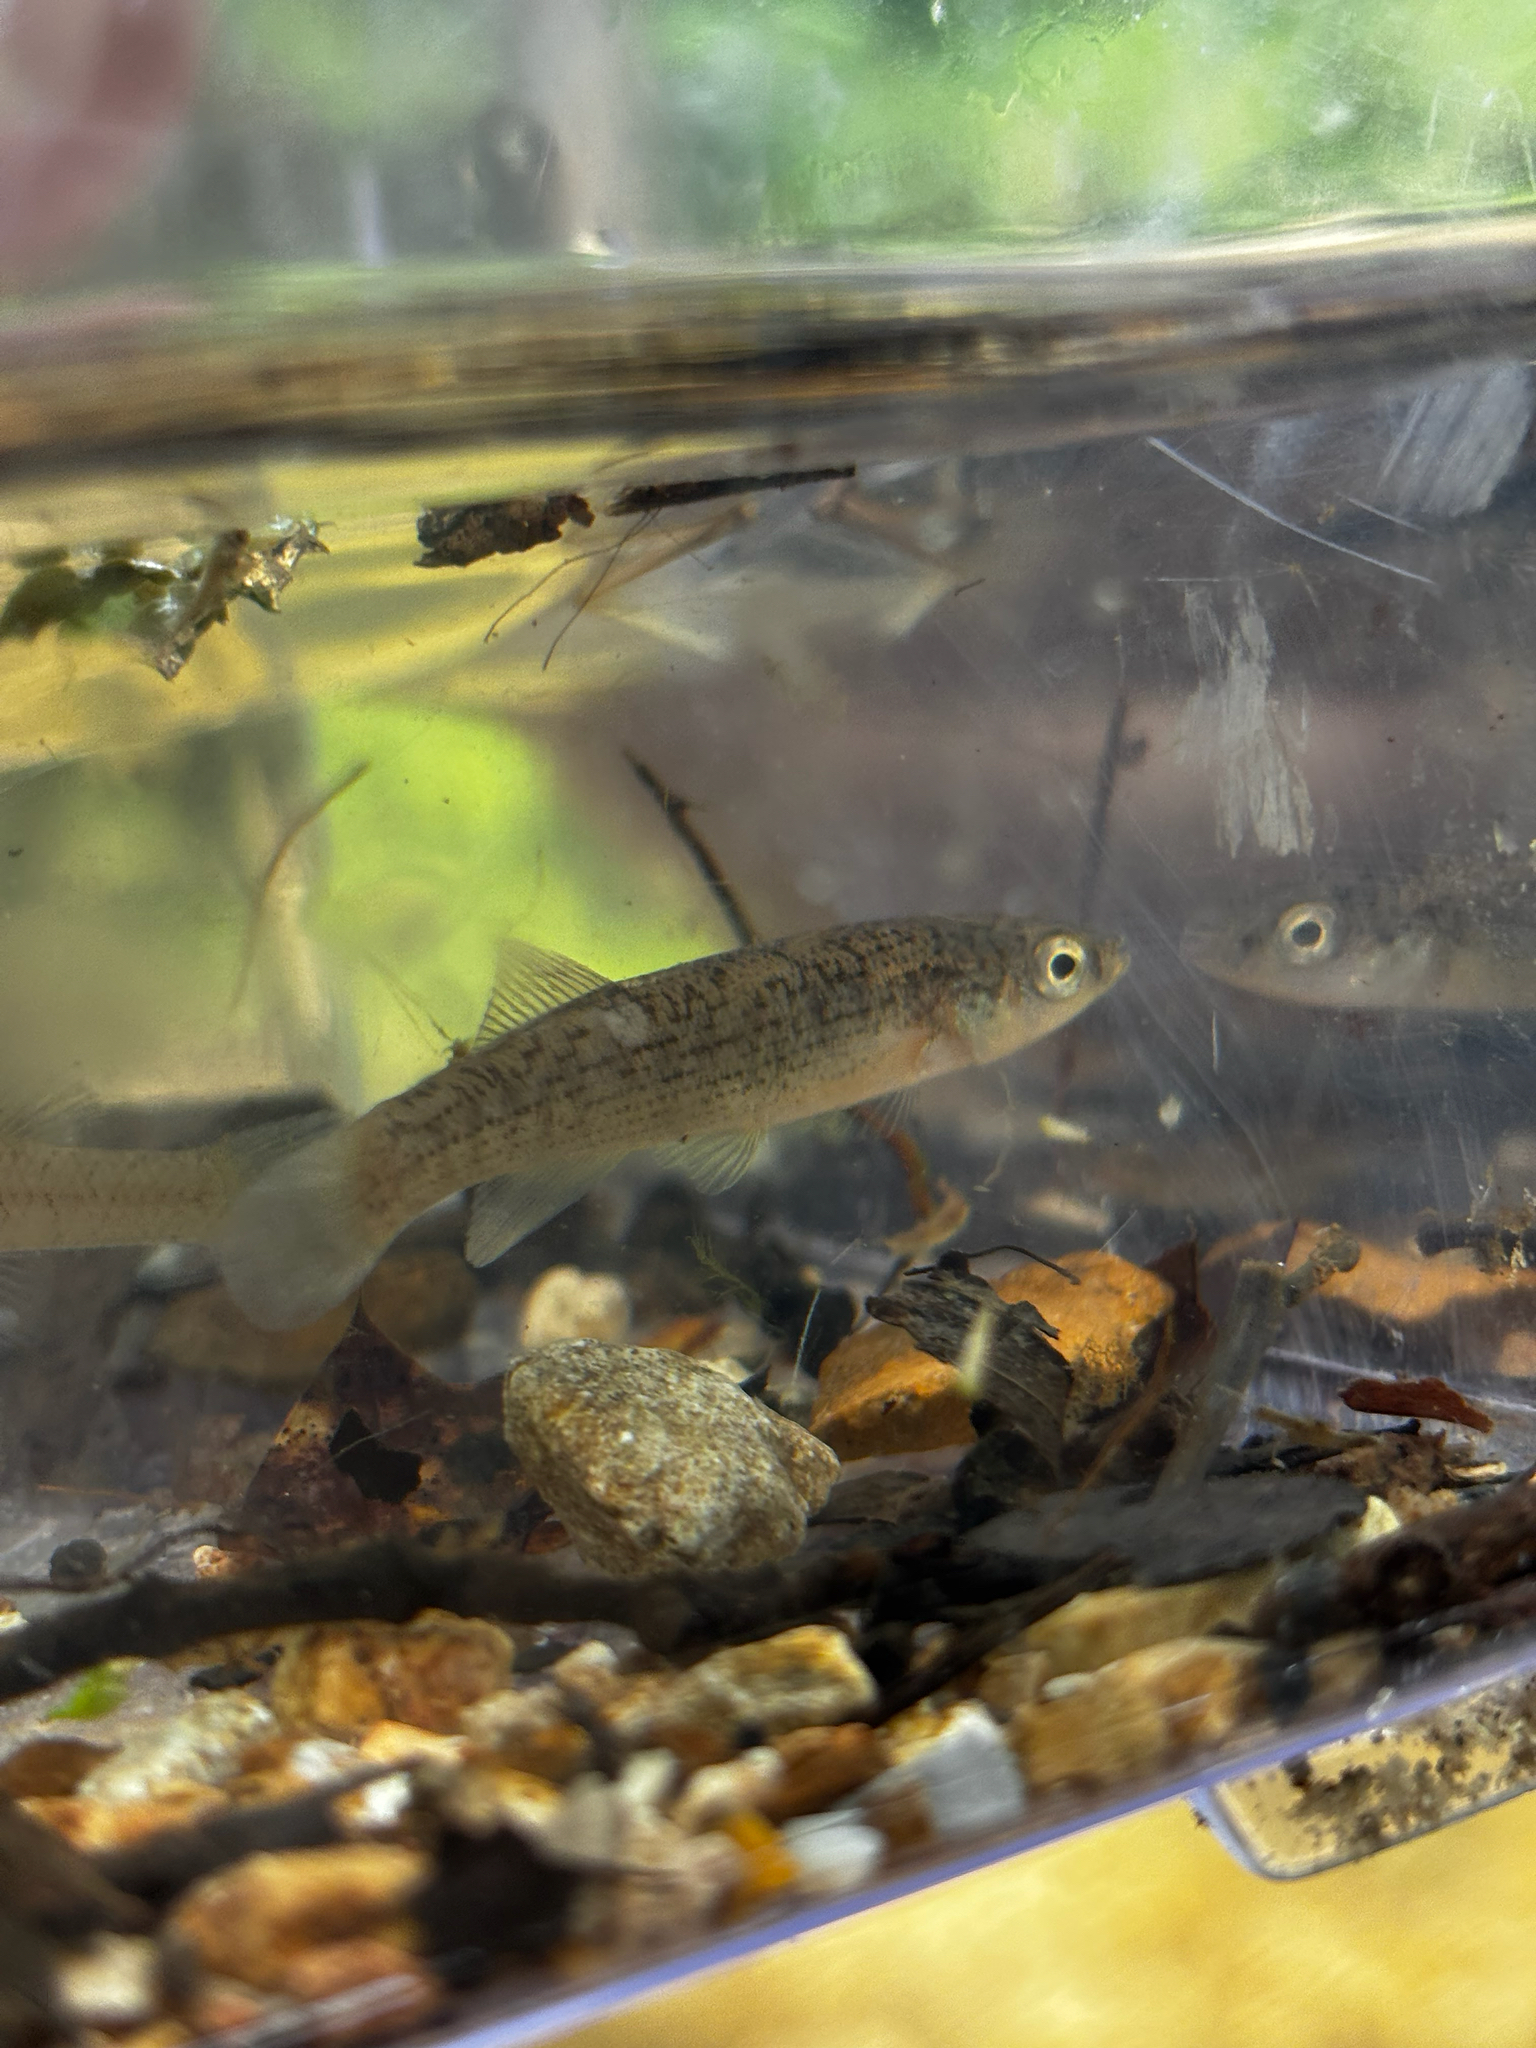
fish (species not among the labelled classes)